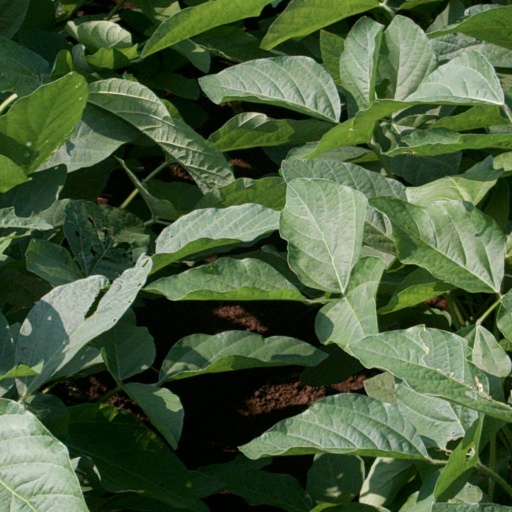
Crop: soybean